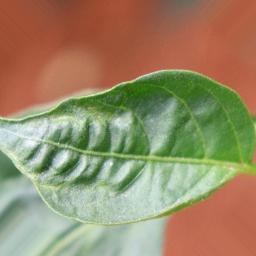
Label: mites_and_trips